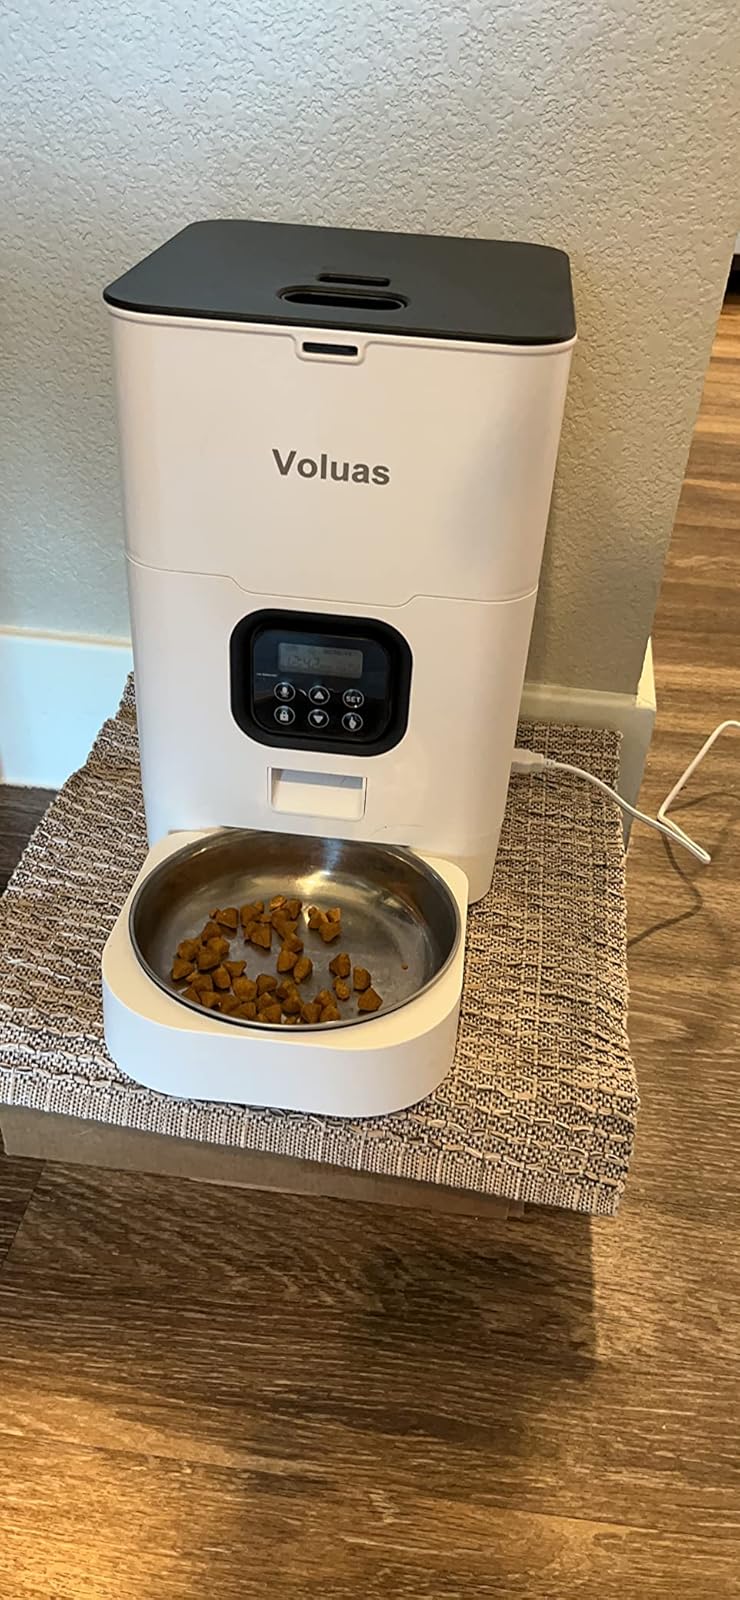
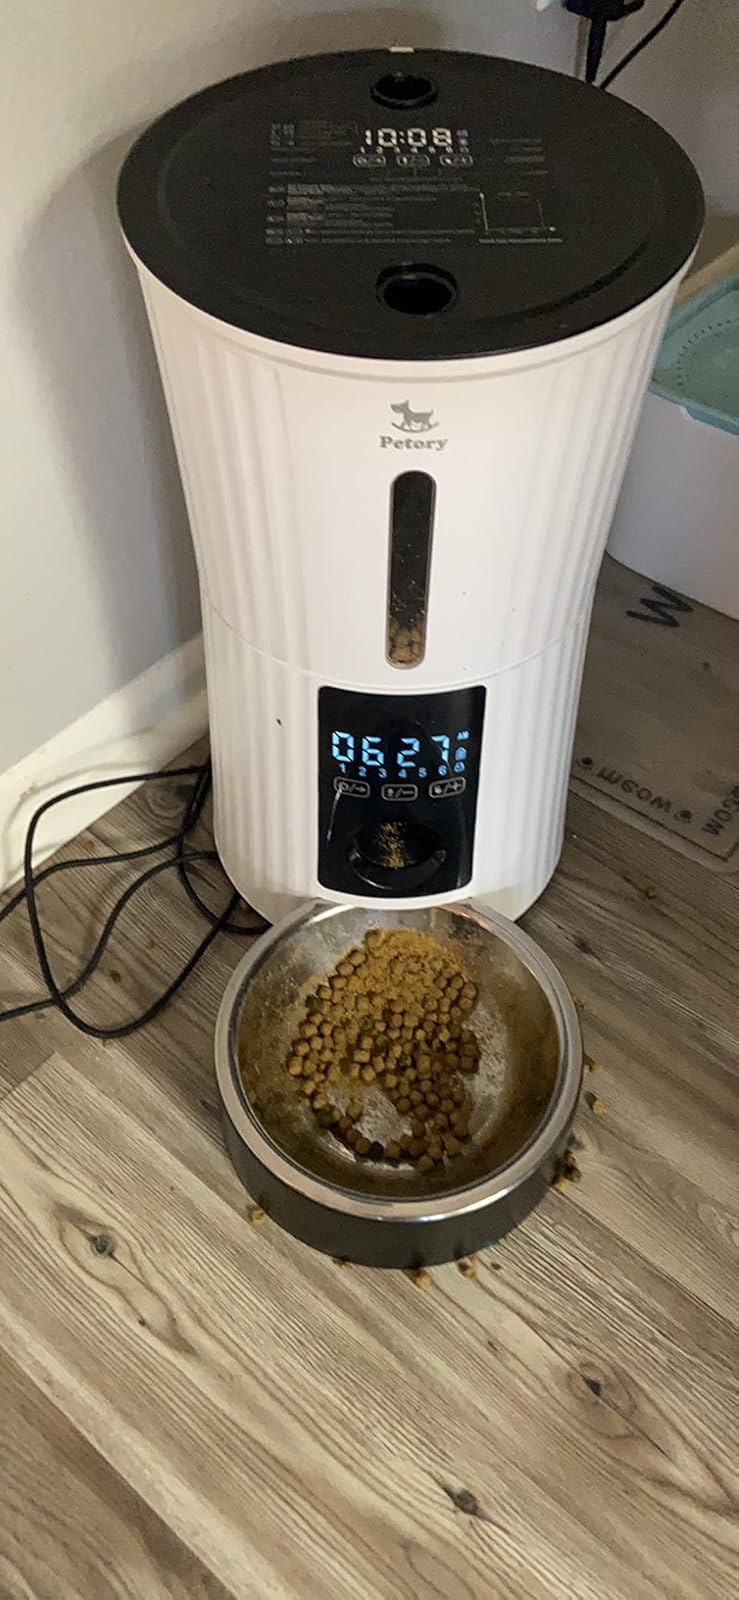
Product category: items_feeder
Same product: no